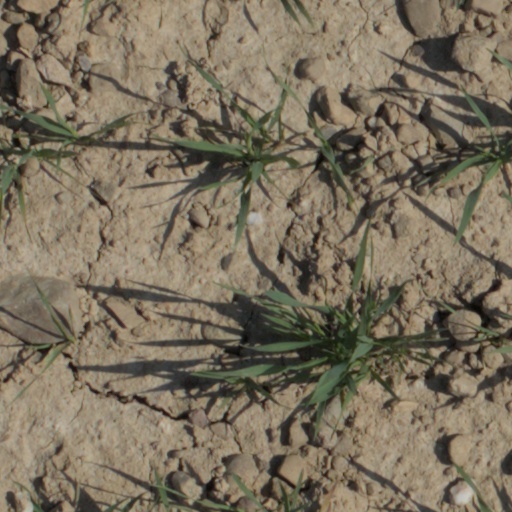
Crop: wheat